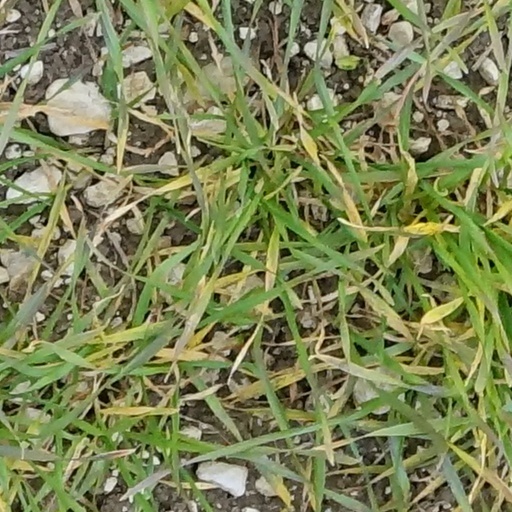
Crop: wheat